Bridge strike

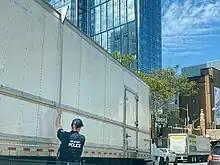
Police officer measures truck's height after the red traffic light is triggered to stop all traffic.

Overheight detectors integrated with flashing lights and other warning signs are used to in some locations to provide an active warning to the drivers of the vehicles that are over the height restrictions of the upcoming bridges or tunnels. Despite the yellow flashing lights, this method may still fail to gain attention of the drivers. The infamous Norfolk Southern–Gregson Street Overpass (also known as the 11-foot-8 Bridge) had 100 crashes on record between 2008 and 2016 even with this type of systems. An improvement to this is to have the detectors fully integrated with traffic lights to stop all traffic when an overheight vehicle is detected.